Afghanistan–France relations

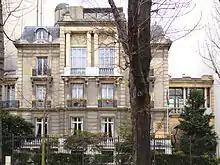
Embassy of Afghanistan in Paris

Afghanistan and France established diplomatic relations in 1922. In 1923, France opened a diplomatic legation in Kabul as well as an office for the French Archaeological Delegation in Afghanistan (DAFA). Initially, relations between both nations were underdeveloped. In 1928, Afghan King Amanullah Khan paid an official visit to France.